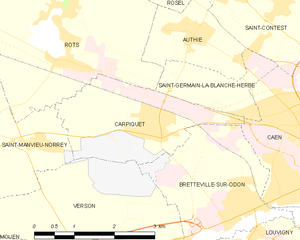
Carpiquet
Kort over kommunen
Kort over kommunen
Carpiquet er en kommune i Calvados departmentet i Basse-Normandie regionen i det nordvestlige Frankrig.